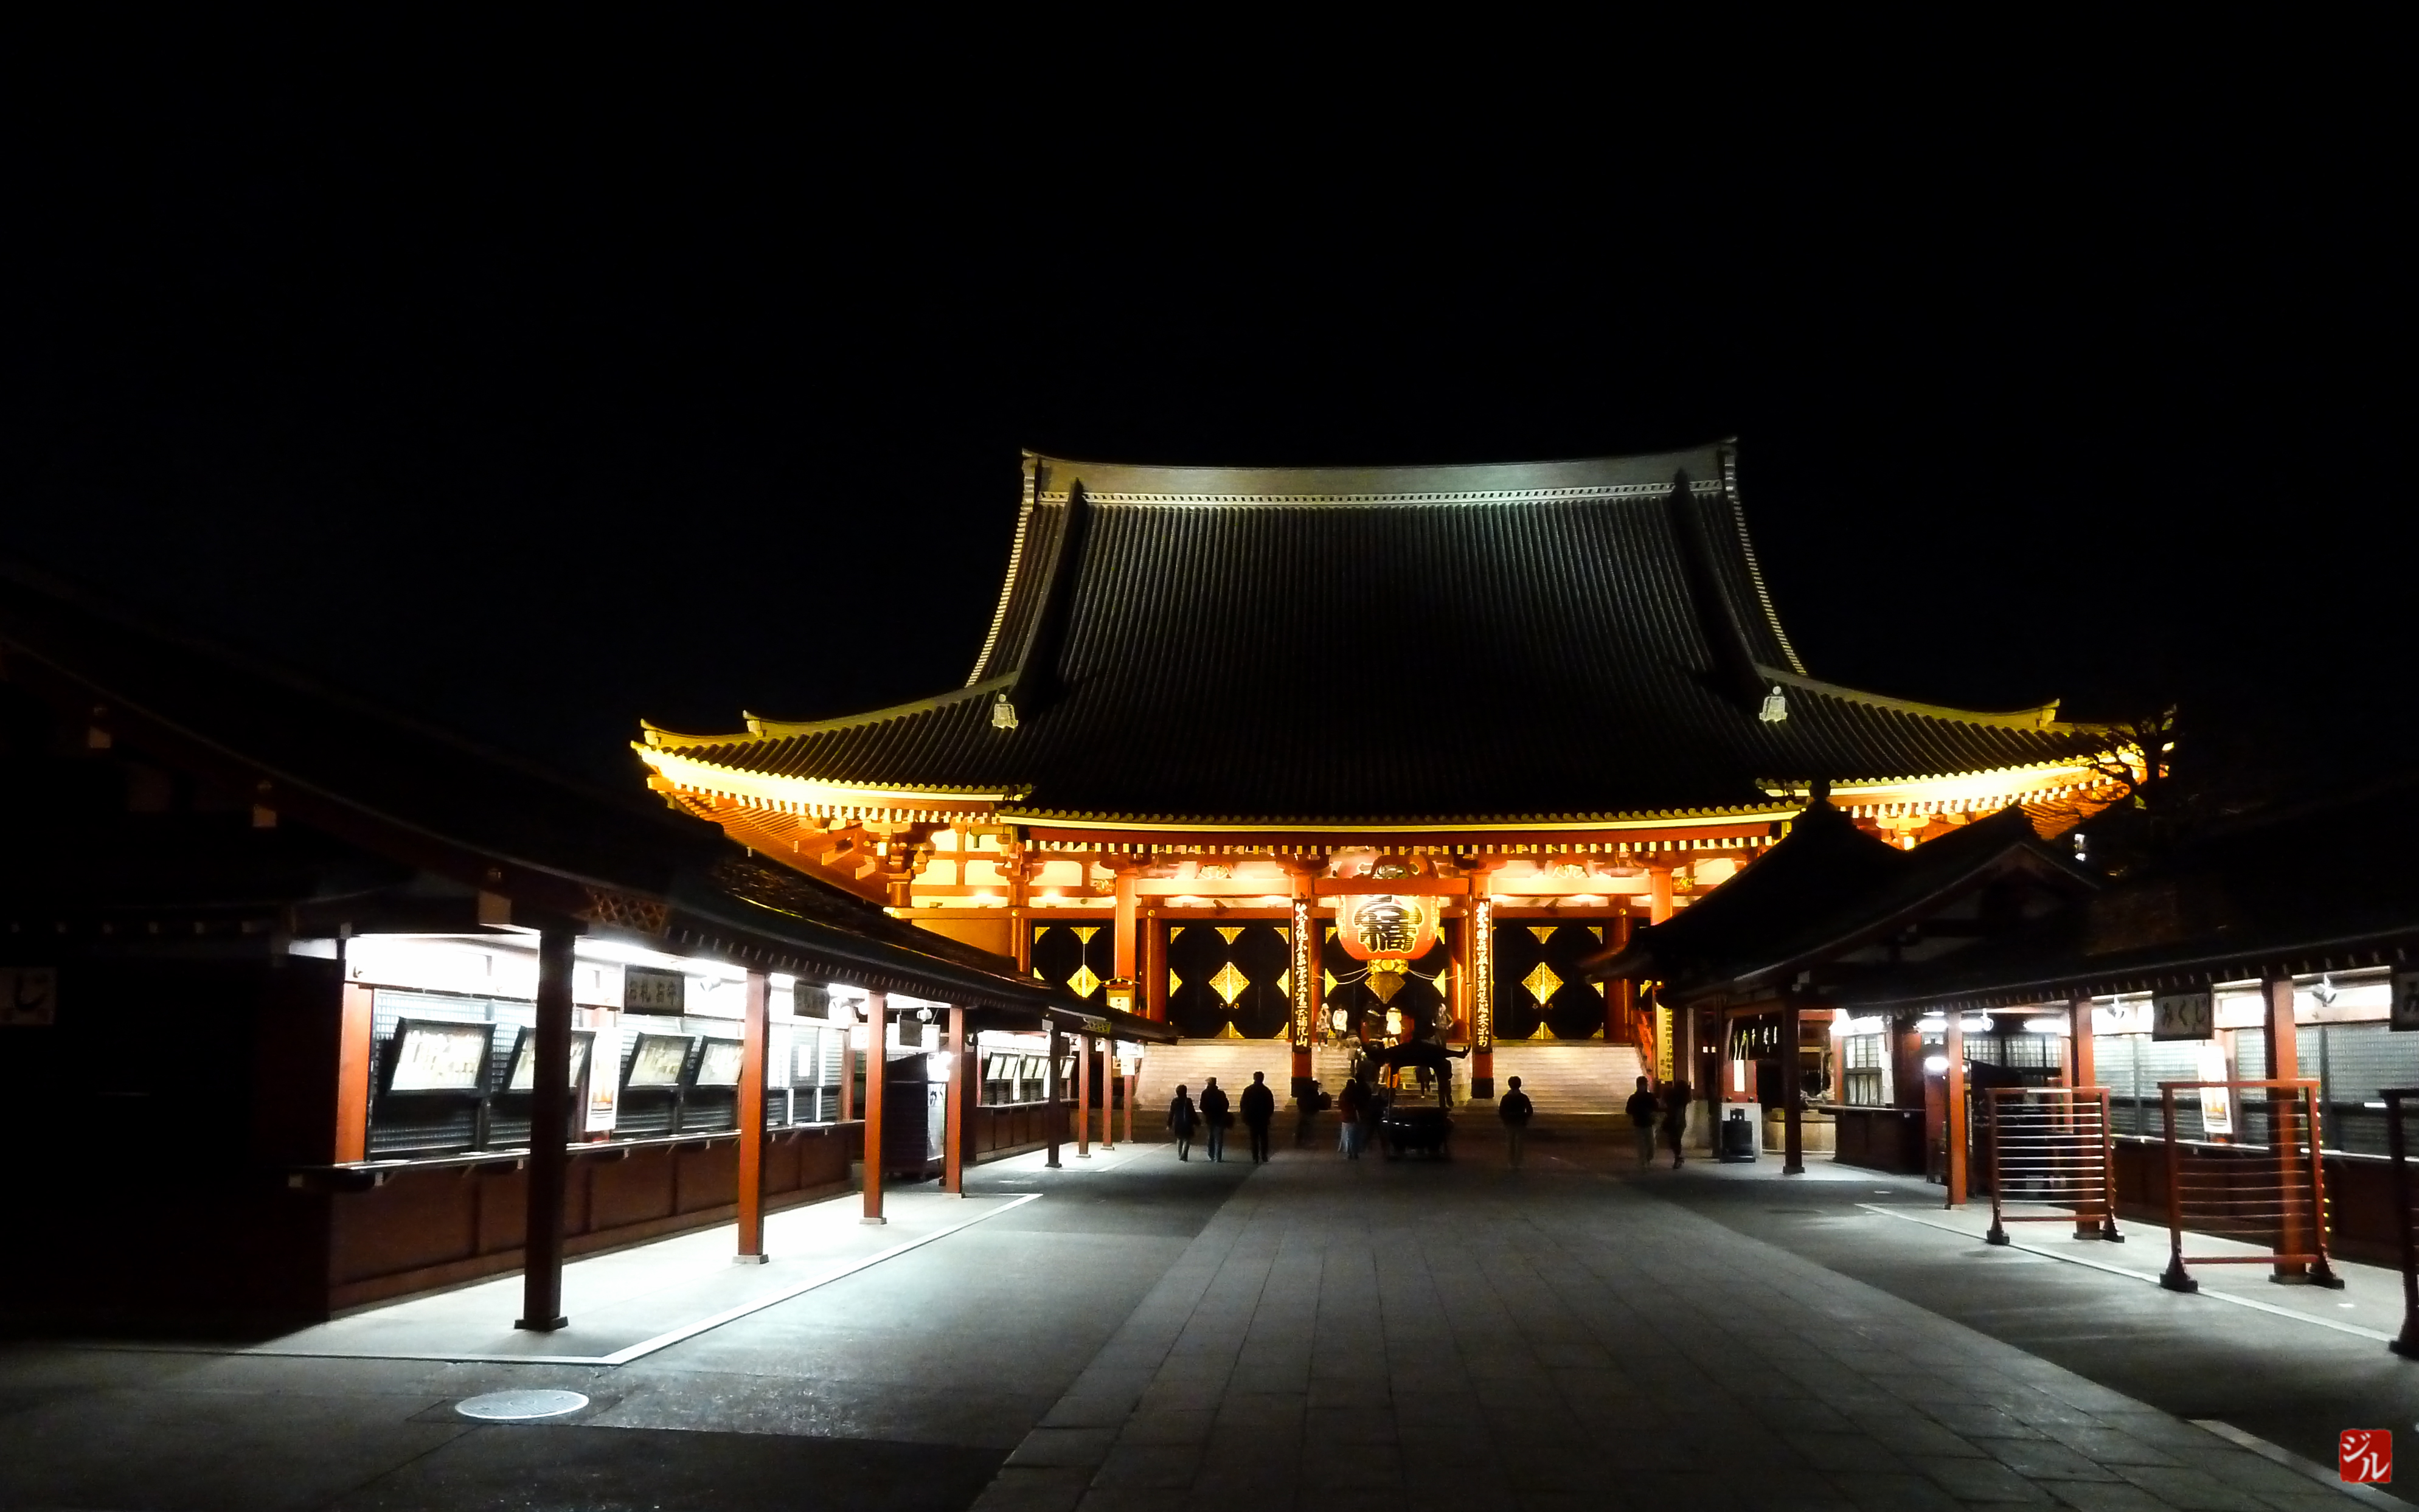
light, night, evening, opera house, lighting, theatre, stage, tokyo, temple, asakusa, sensoji